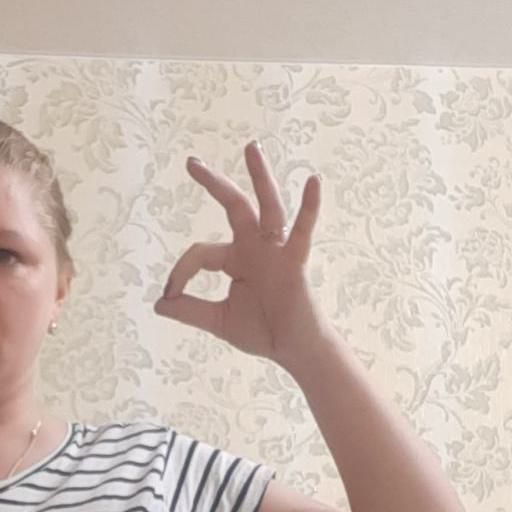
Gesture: ok